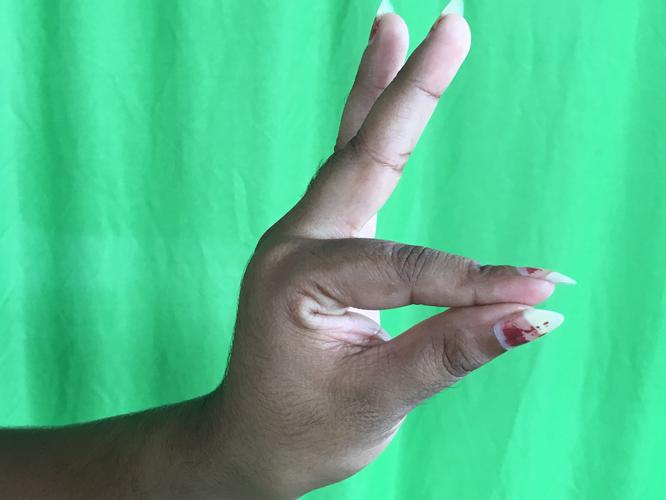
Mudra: Hamsasyam
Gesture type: single_hand